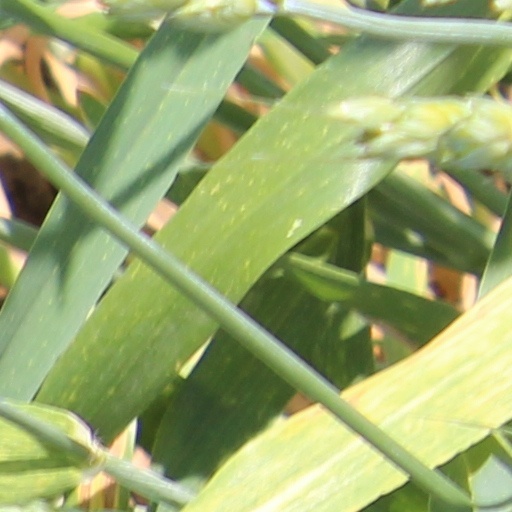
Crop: wheat